Joy Reid

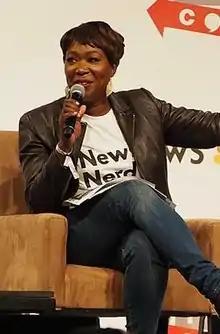
Reid in 2018

Joy-Ann M. Lomena-Reid ( Lomena; born December 8, 1968) is an American political commentator and television host. She was a national correspondent for MSNBC and is best known for hosting the political commentary program "The ReidOut" from 2020 to 2025. Her previous anchoring credits include "The Reid Report" (2014–2015) and "AM Joy" (2016–2020).